Willis Shapley

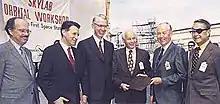
Shapley (far left) at the Skylab rollout ceremony, with Caspar Weinberger, James C. Fletcher, Eberhard Rees, Walter Burke, and Dale D. Myers; Huntington Beach, California, September 1972.

In 1965, Shapley joined NASA as associate deputy administrator, replacing George L. Simpson, Jr. His responsibilities included the space agency's budget, public and legislative affairs, Department of Defense and other interagency affairs, and international relations.